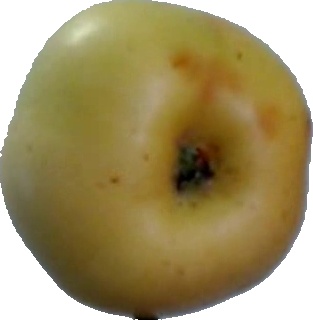
Label: apple_6